Geography of Queensland

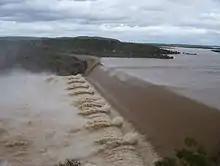
Burdekin Dam is Queensland's largest reservoir, 2007

To the north west of Queensland is the Gulf of Carpentaria. North of Cape York Peninsula is Torres Strait with many Torres Strait Islands, the most northerly of which is Boigu Island at the 10th parallel south. To the east of Queensland lies the Coral Sea, part of the Pacific Ocean. Major bays along the coast include Princess Charlotte Bay, Shoalwater Bay north of Yeppoon, Hervey Bay between Fraser Island and the mainland, Trinity Bay off Cairns and Moreton Bay off Brisbane. The Great Sandy Strait is a passage extending south of Hervey Bay, between the mainland and Fraser Island. Beaches on the Gold Coast and the Sunshine Coast are long and sandy, attracting tourists including surfers. Further north the waves are dampened by the barrier reefs.